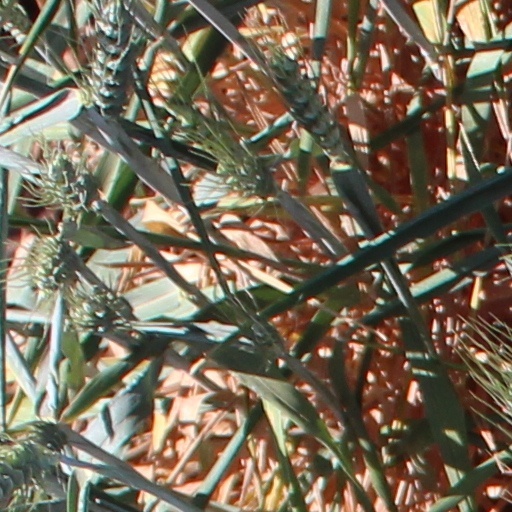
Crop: wheat